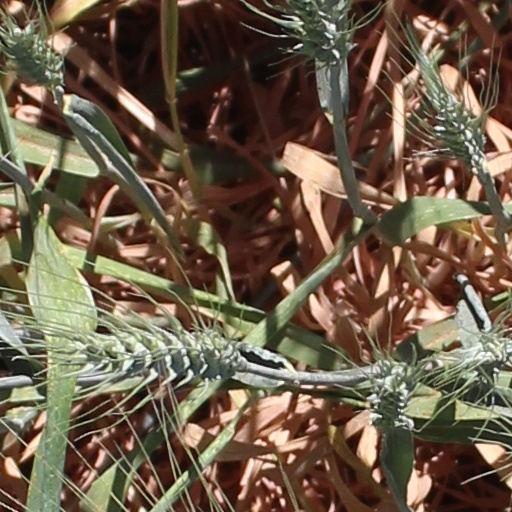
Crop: wheat